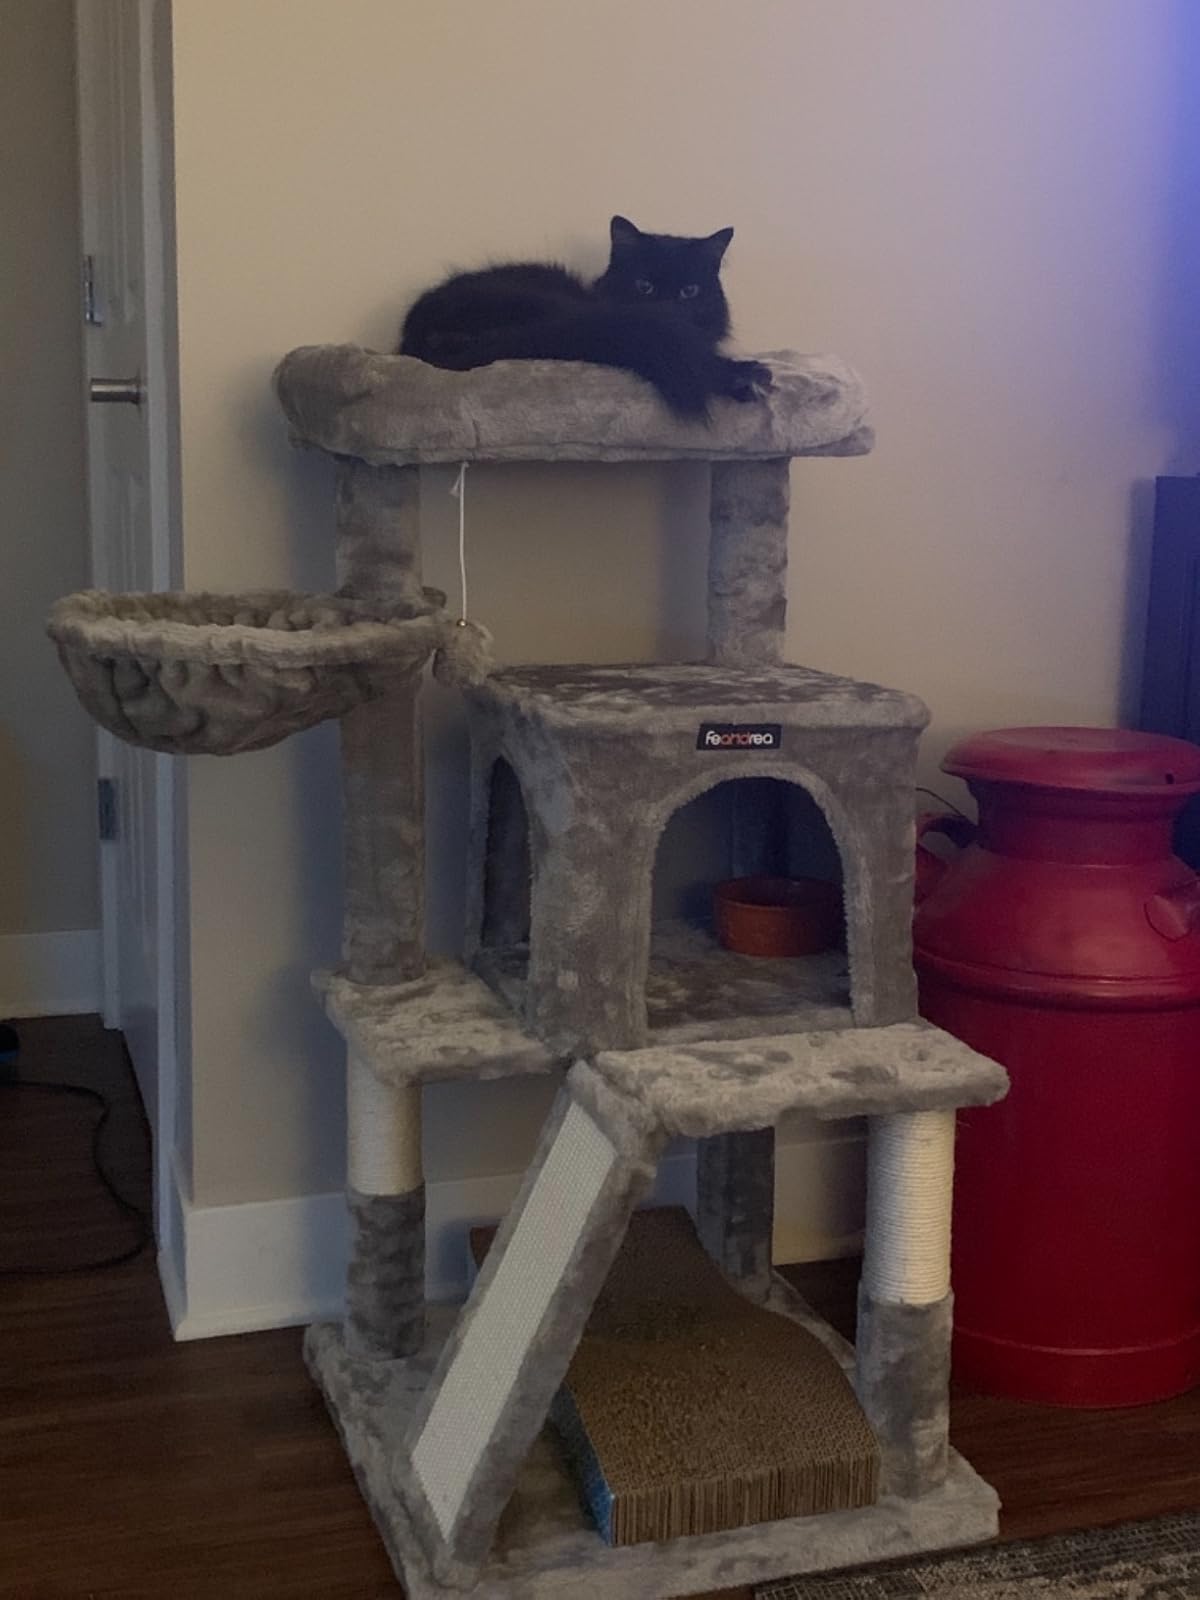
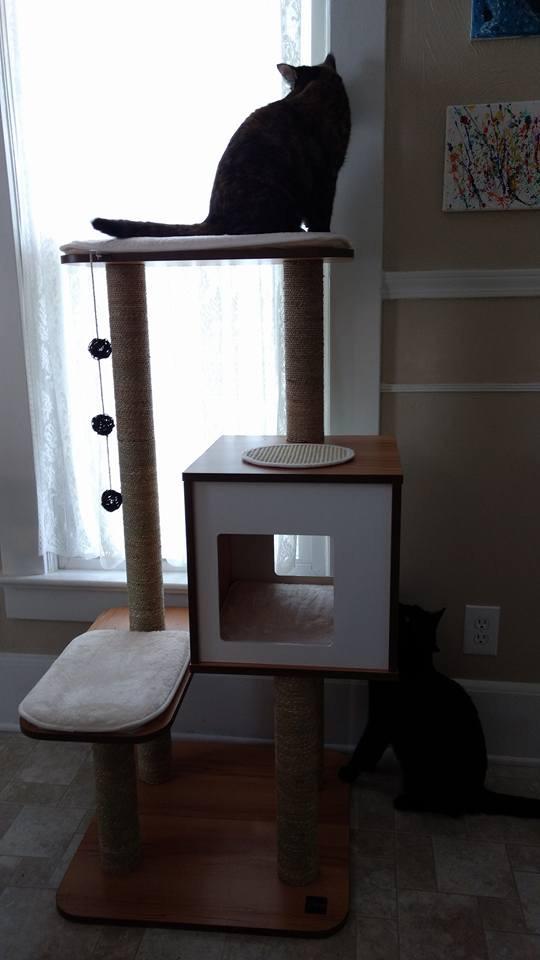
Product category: items_cat tree
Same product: no